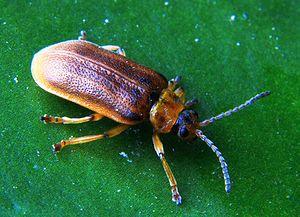
Galerucella nymphaeae, la galéruque du nénuphar, est une espèce européenne d'insectes coléoptères de la famille des Chrysomelidae, ou plus exactement le nom d'un complexe d'espèces encore à préciser.
Les Galerucini sont une tribu de coléoptères chrysomélidés, de la sous-famille des galérucinés.